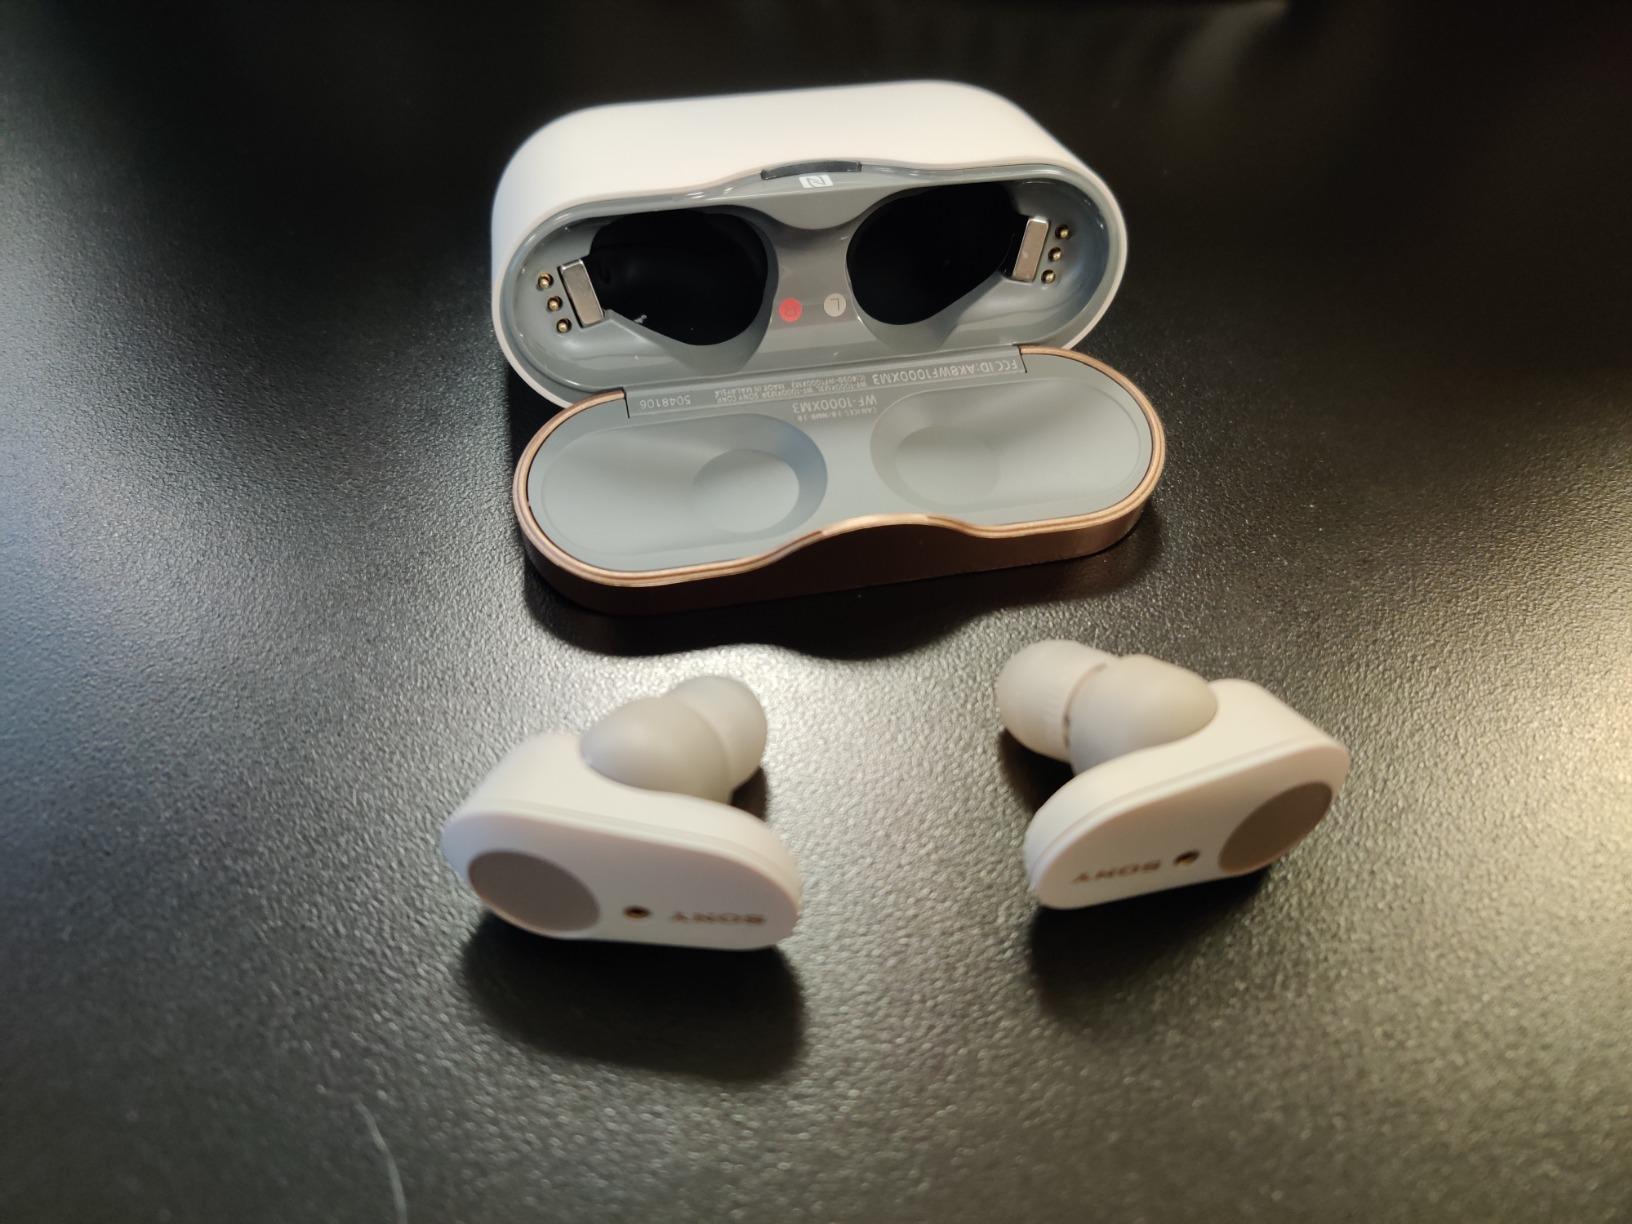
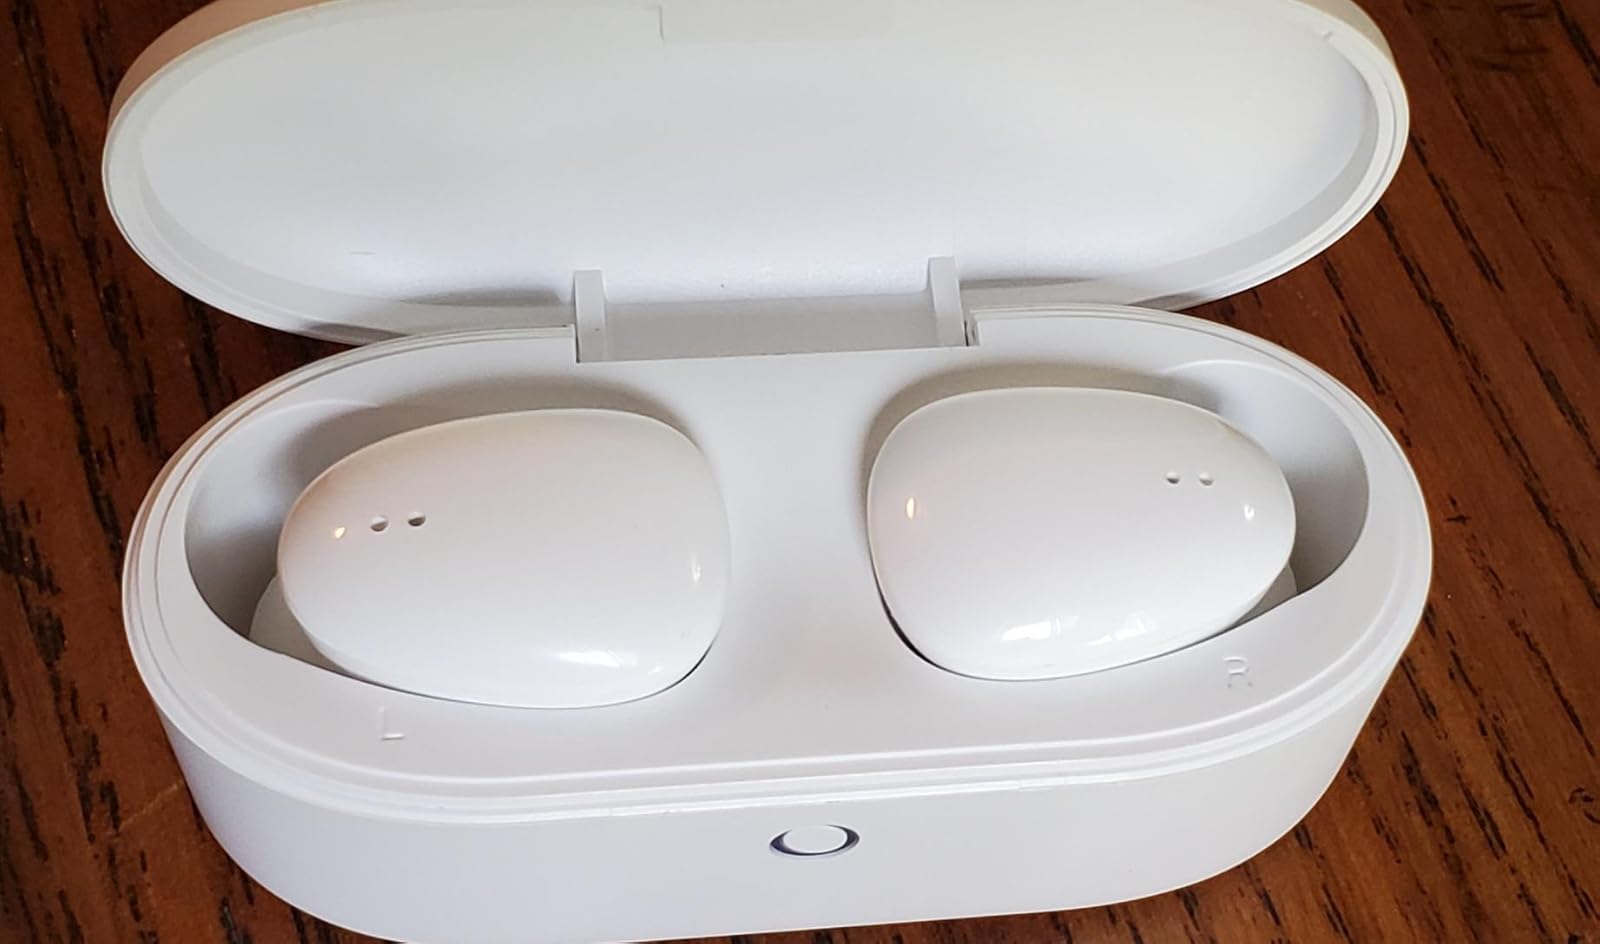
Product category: earbuds
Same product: no